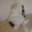
Label: cat